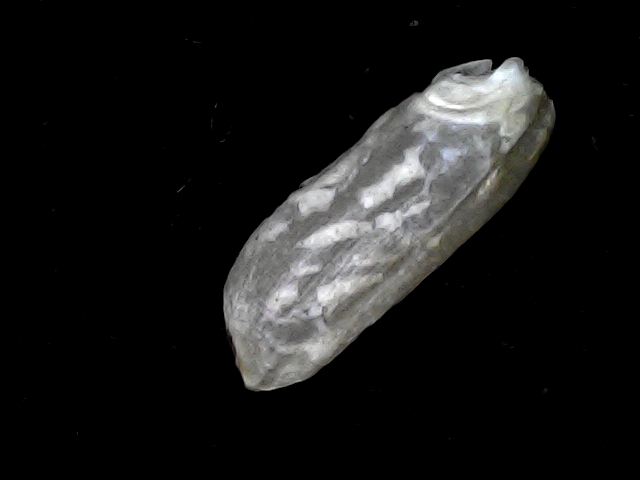
Rice variety: BD51